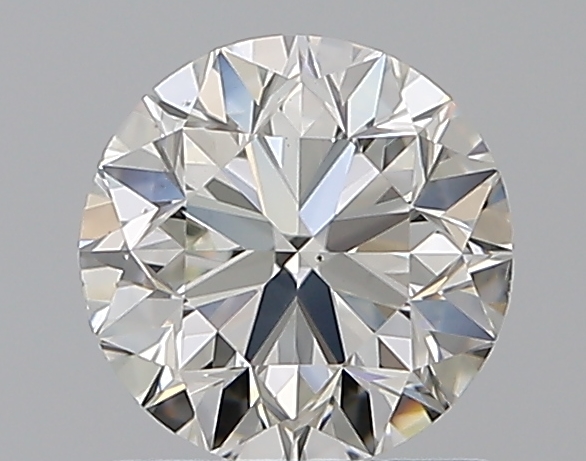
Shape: round
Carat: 1
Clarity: VS1
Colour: H
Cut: VG
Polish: EX
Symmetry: EX
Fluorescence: N
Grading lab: GIA
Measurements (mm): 6.18 x 6.22 x 4.02